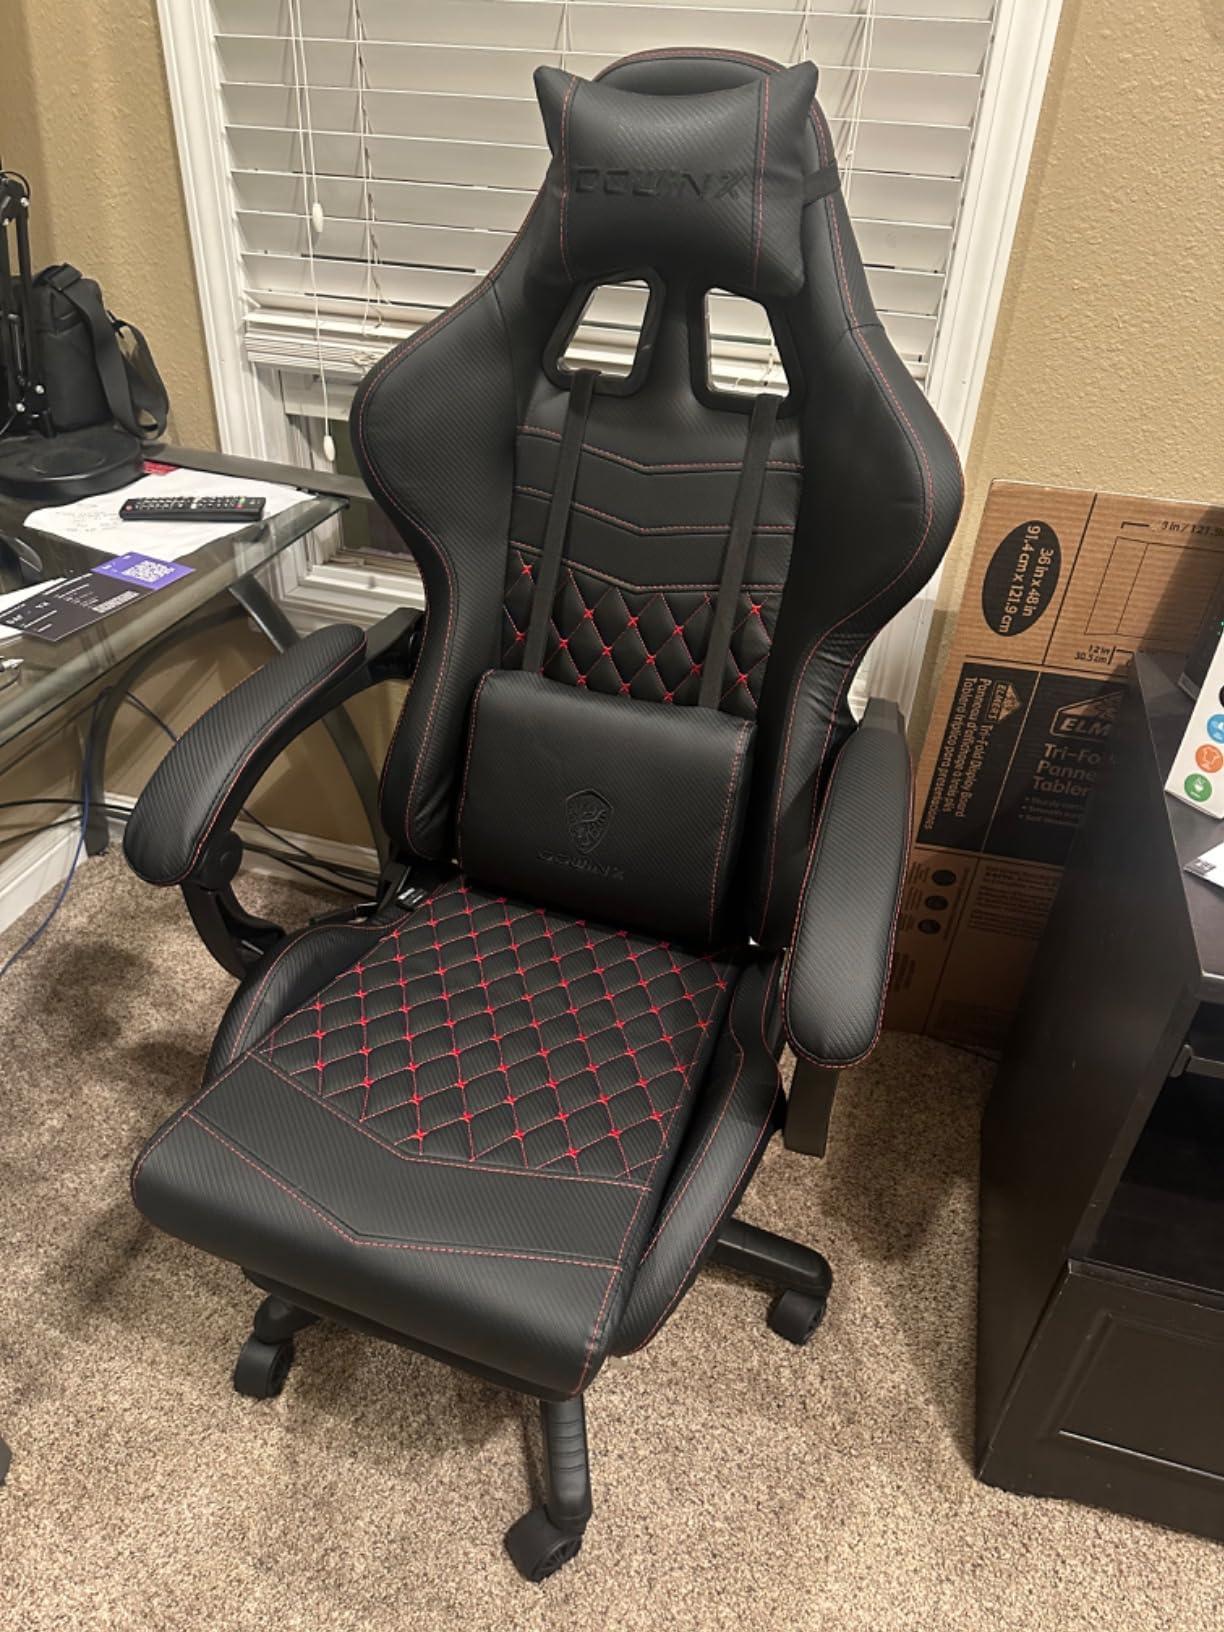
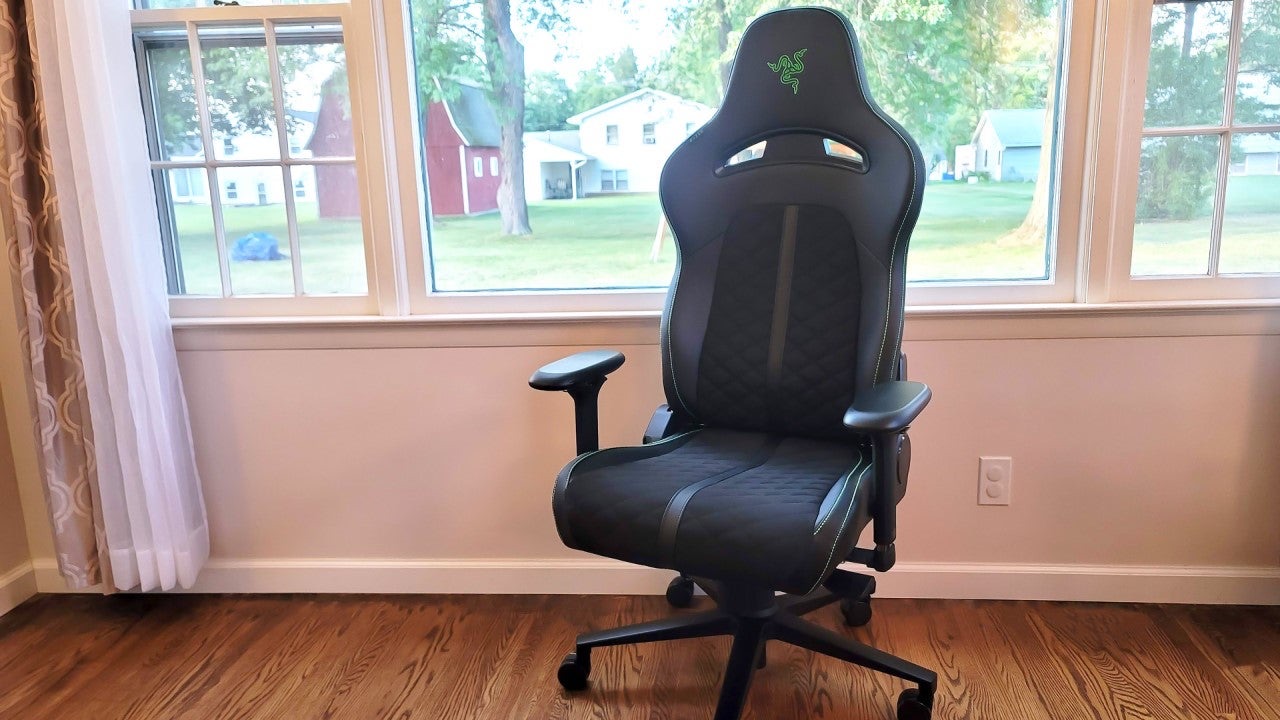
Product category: items_chair
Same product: no